Anton Chekhov

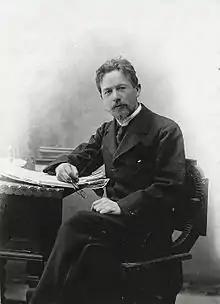
Chekhov in 1889

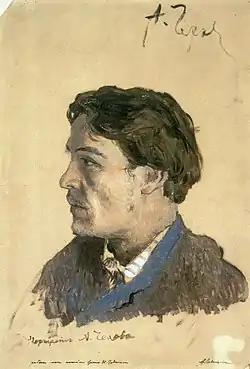
Portrait of Anton Chekhov by Isaac Levitan (1886)

Anton Pavlovich Chekhov (29 January 1860 – 15 July 1904) was a Russian playwright and short-story writer, widely considered to be one of the greatest writers of all time. His career as a playwright produced four classics, and his best short stories are held in high esteem by writers and critics. Along with Henrik Ibsen and August Strindberg, Chekhov is often referred to as one of the three seminal figures in the birth of early modernism in the theatre. Chekhov was a physician by profession. "Medicine is my lawful wife," he once said, "and literature is my mistress."